1916–1917 northern Minnesota lumber strike

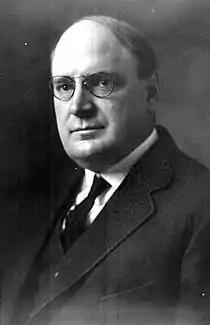
Following the strike, Minnesota Governor Joseph A. A. Burnquist (1922) signed into law a criminal syndicalism act that targeted the IWW.

Through late 1916, IWW organizers discussed working conditions and organizing with millworkers and began to plan a strike action. One of the most vocal advocates for a strike was Jack "Timber Beast" Beaton, an IWW member and long-time lumberjack from Wisconsin. Beaton was a popular leading member of Local 490 due to his fiery oratory and militant stance on issues regarding strike action. This put him in disagreement with Jacobson and other IWW organizers, who were more cautious about the prospects of a strike. In December 1916, tensions between these two sides were exacerbated after five nationally known IWW organizers who had been arrested during the miners' strike on charges of murder were released as part of a deal that saw several rank and file union members charged with manslaughter. Some of the more militant unionists such as Beaton viewed the deal as a sellout by the IWW, and acting without direct approval from the national union, they began to prepare for a strike.